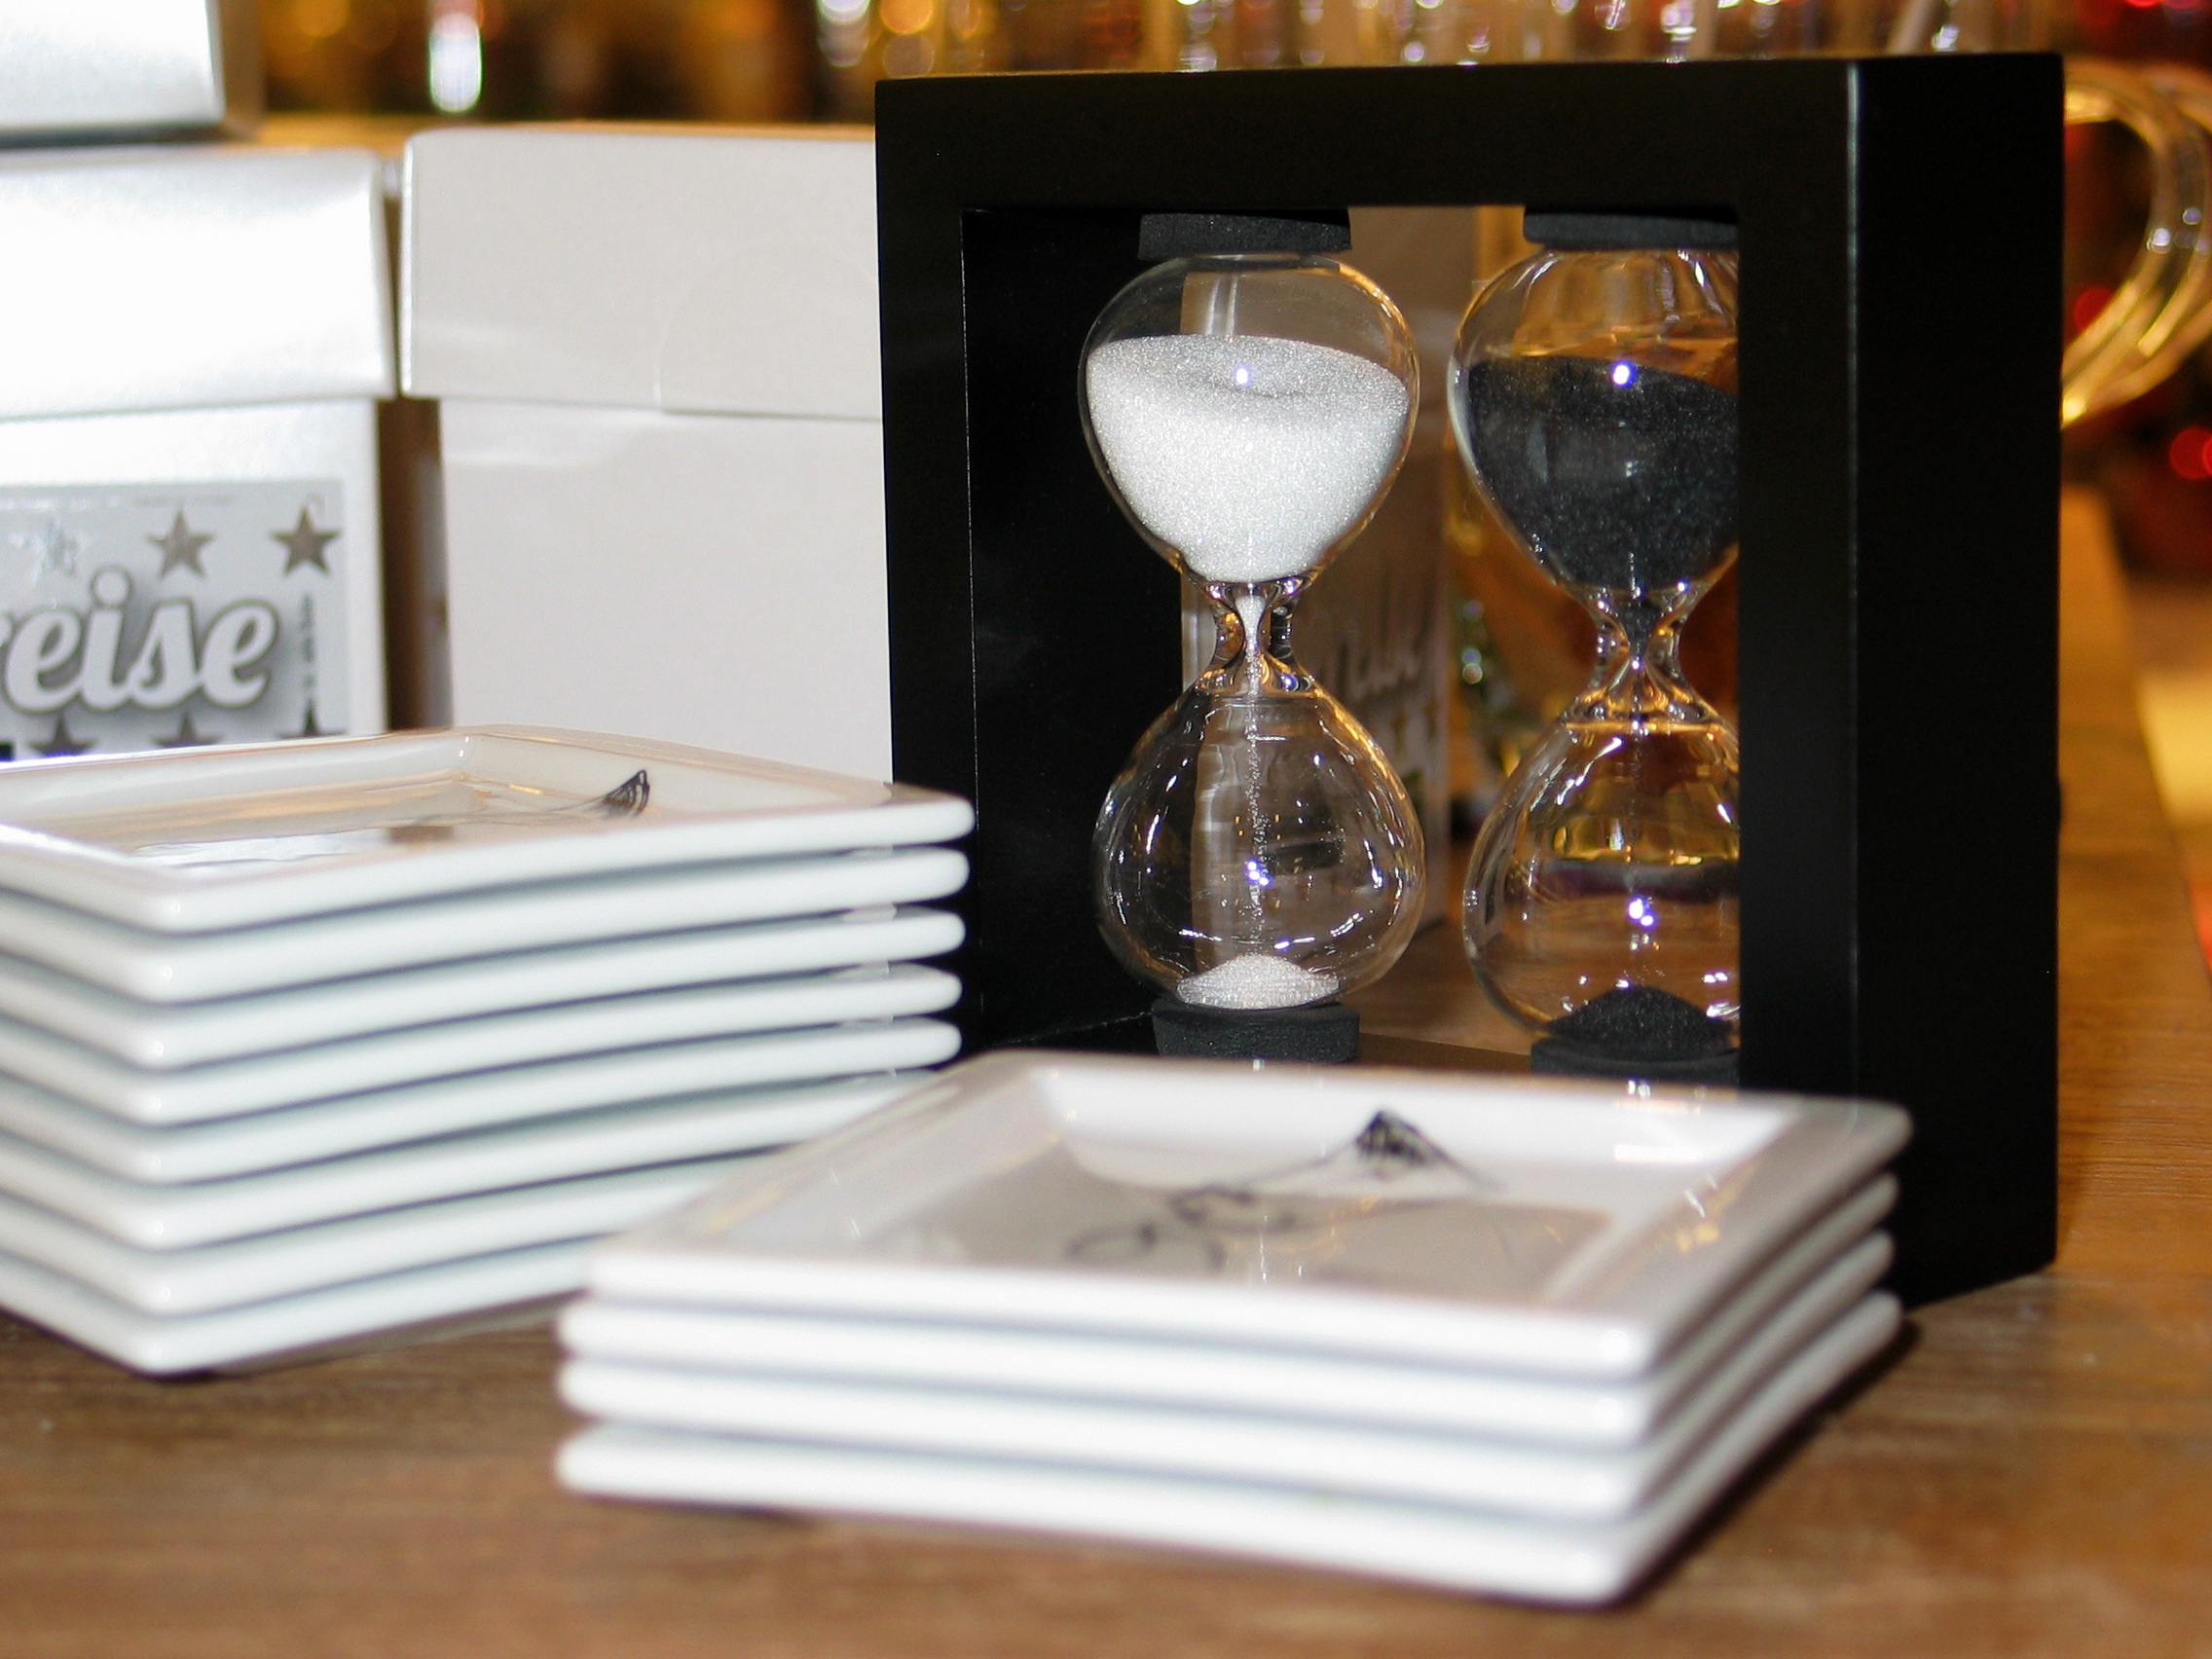
table, wood, white, time, frame, plate, black, lighting, black white, stacked, porcelain, contrasts, hourglass, gedeckter table, egg timer, white porcelain